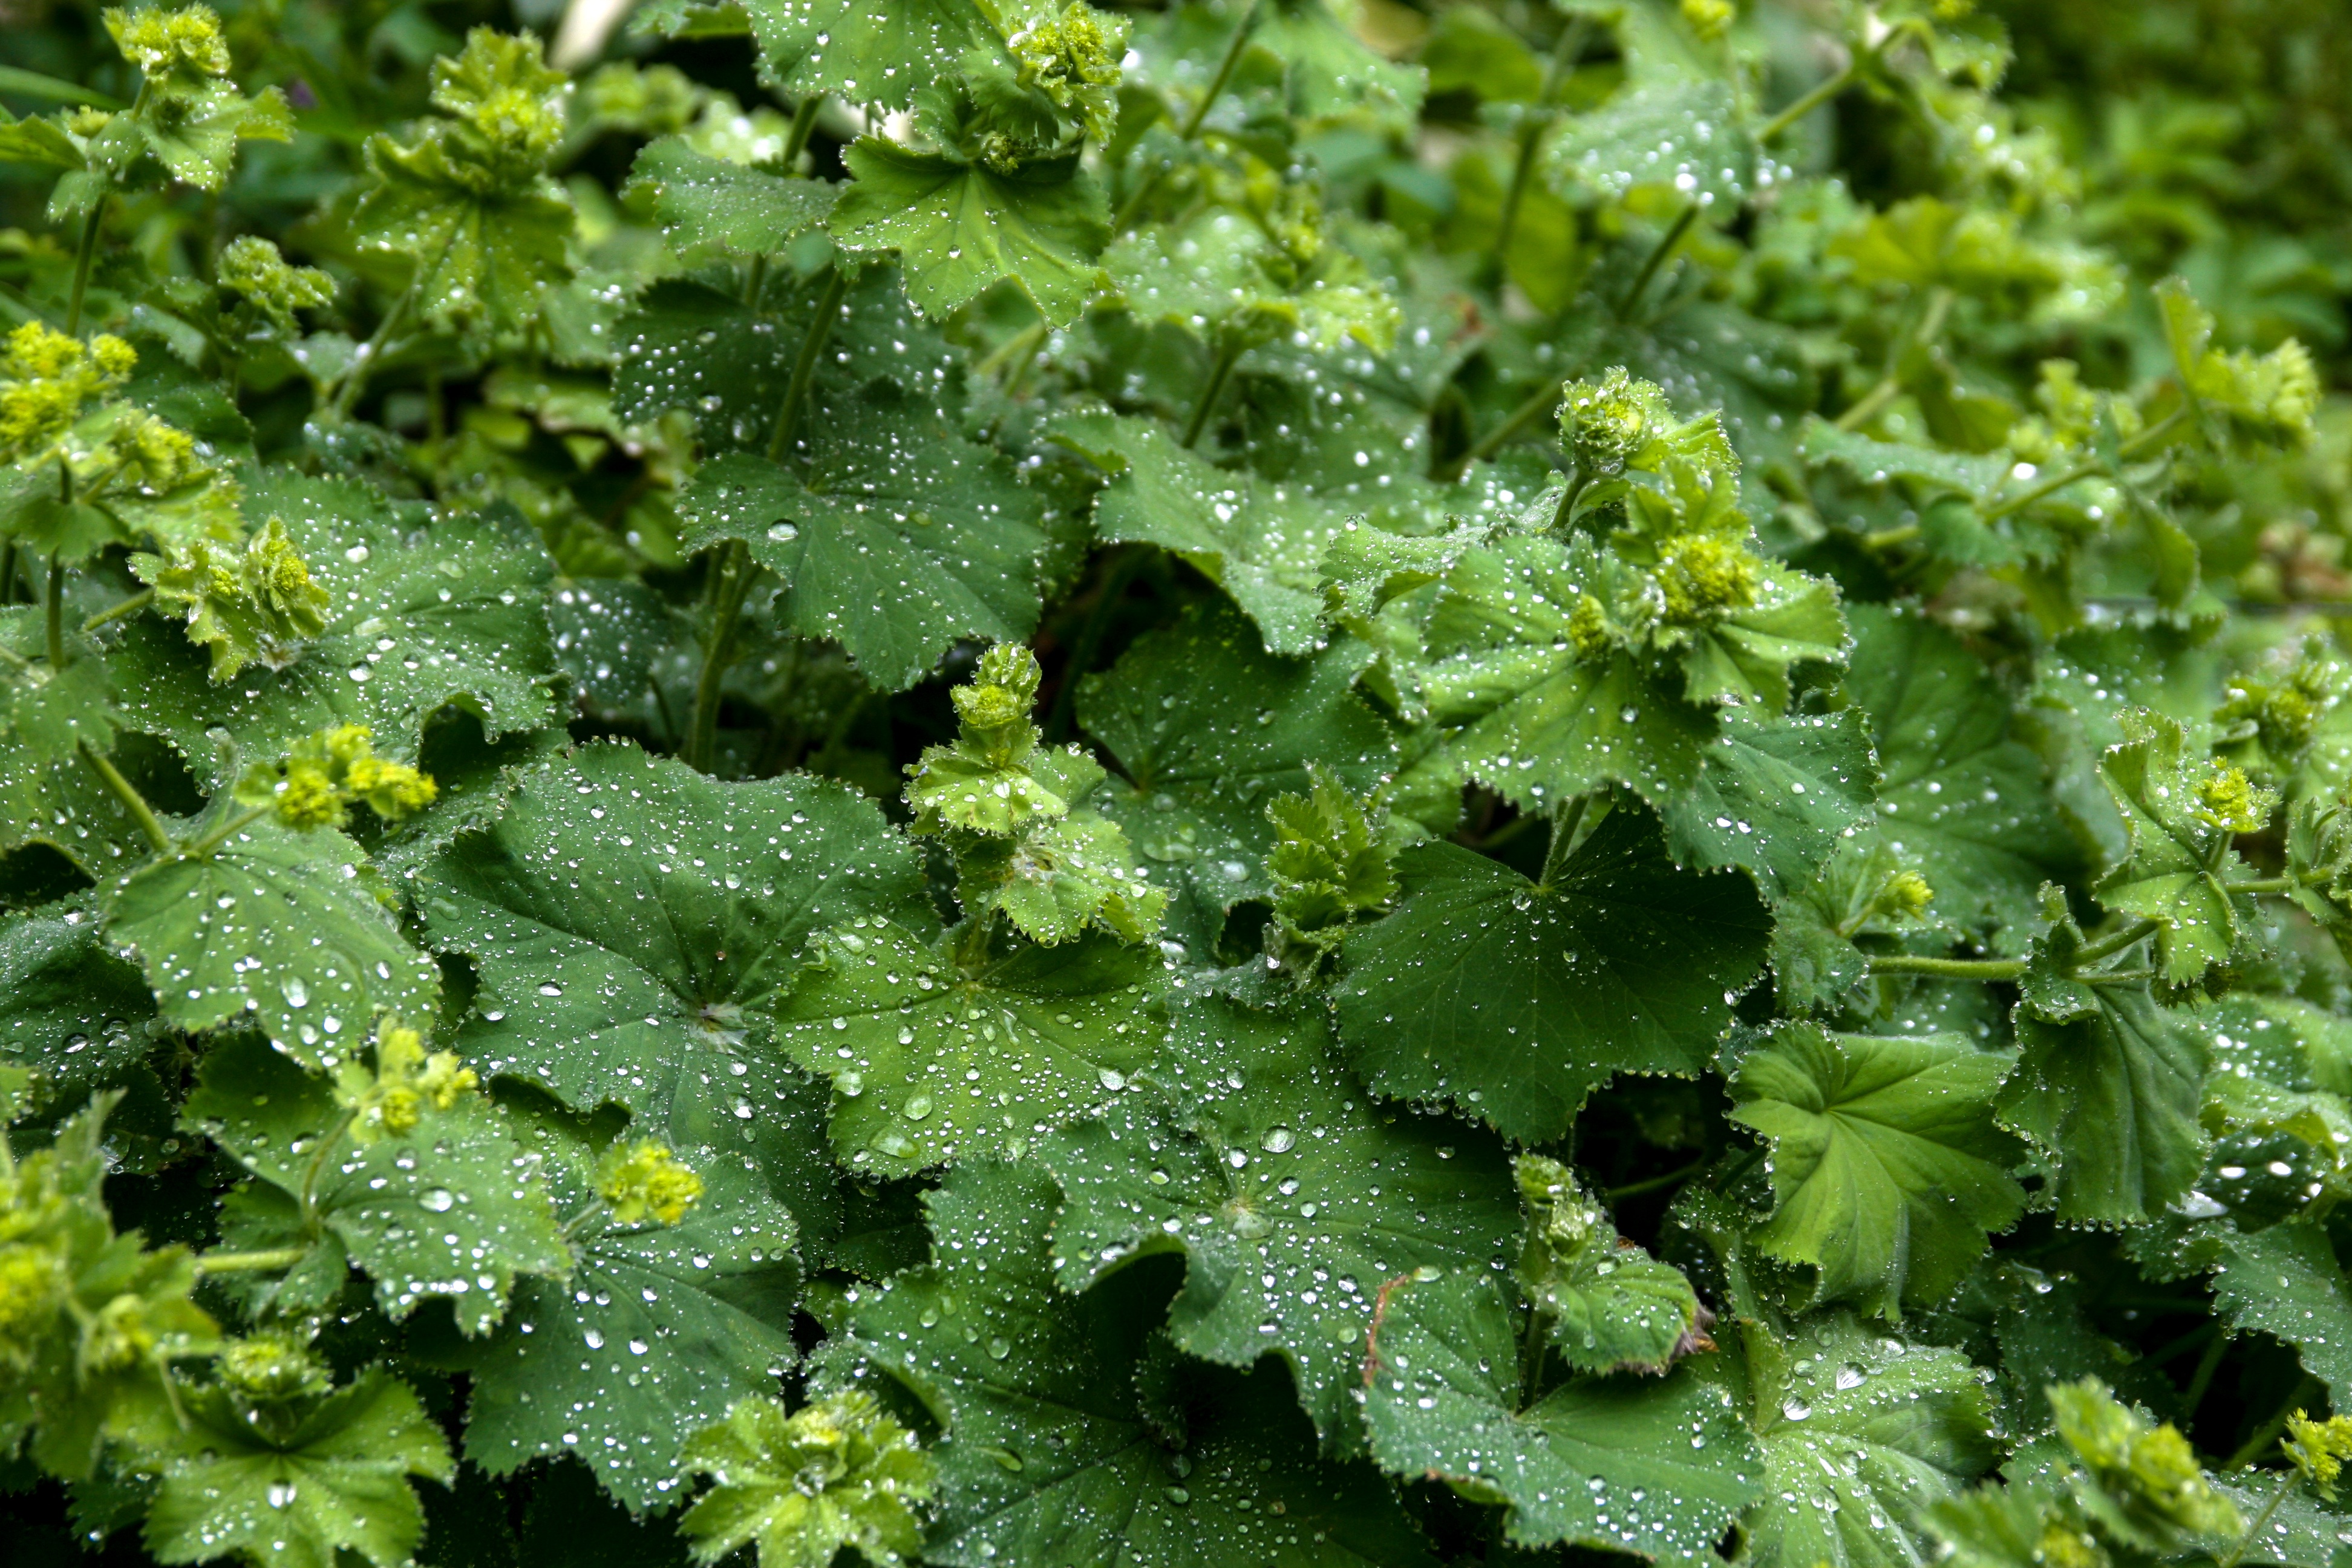
nature, plant, rain, leaf, flower, wet, food, green, herb, produce, vegetable, garden, drip, flowering plant, frauenmantel, alchemilla, annual plant, land plant, apiales, leaf vegetable, parsley family, centella